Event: Nepal Earthquake
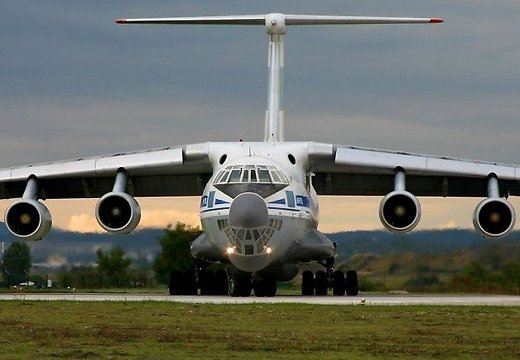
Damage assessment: damage